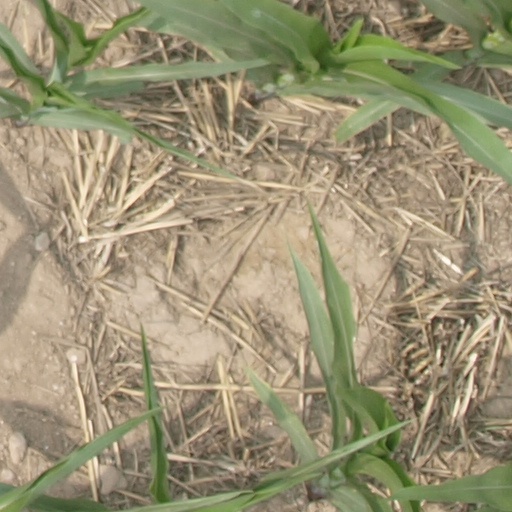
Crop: maize; corn